Southeastern University

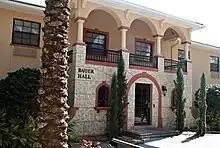
Bauer Hall serves as the male residence hall.

Southeastern University views gay marriage as a sin against the will of God, and as an "illegitimate moral option" for any Christian. The school has obtained a Title IX exemption in regards to gender identity and sexual orientation discrimination for their human sexuality policy.